Saugatuck, Michigan

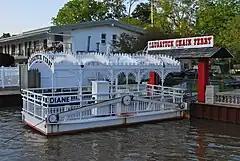
Saugatuck Chain Ferry

Saugatuck's primary source of revenue stems from tourism: although only about 1,000 individuals call Saugatuck their year-round home, the population of the town swells to nearly 3,000 in the summer. Saugatuck is a prime summer weekend getaway destination for residents of Chicago, Grand Rapids, and Detroit areas, some attracted by the many bed and breakfasts in the area. In 2010, Saugatuck came in fourth in "Budget Travel" magazine's ten coolest towns in America.